What Sex Am I?

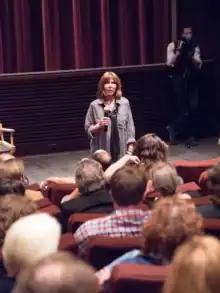
Grant during a Q&A for the film's 30th anniversary.

Copies of the film are preserved in the Academy Film Archive and the UCLA film archive. Grant, spurred on by Caitlyn Jenner's very public 2015 transition and the YouTube popularity of some of the film's clips, began working with filmmaker Taylor A. Purdee to create a 30th anniversary release of the film. This collaboration eventually led the two to give a similar treatment to the bulk of Grant's documentary work. This gave way to a discovery of the film for a younger audience, as well as a renewed interest in the film among repertory cinemas like New York's Film Forum and Santa Monica's Vidiots center which launched their monthly "VHS Vault" series with both "What Sex Am I?" and a short follow up doc made by Purdee entitled "Lee Grant: 30 Years Later".